Chuck Crim

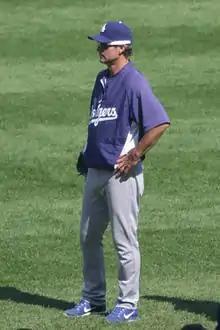
Crim with the Los Angeles Dodgers

Charles Robert Crim (born July 23, 1961) is a former Major League Baseball relief pitcher who played for the Milwaukee Brewers, the California Angels and the Chicago Cubs from 1987 to 1994.